Isabella Valancy Crawford

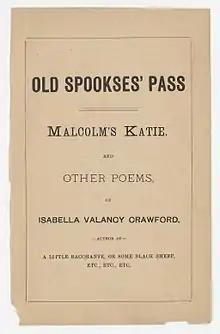
The original 1884 printing of Crawford's book.

The bulk of critical attention has gone to "." That poem is a long narrative in blank verse, dealing mainly with the love and trials of young Max and Katie in the 19th-century Canadian bush, but containing a second running narrative recounting the war between the North and South Winds (Winter and Summer personified as First Nations warriors), and also a collection of love songs in different stanza forms.